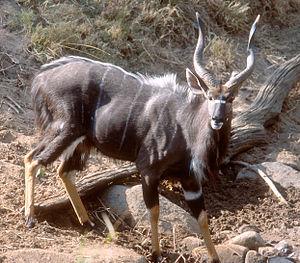
Le nyala est reconnaissable à sa robe zébrée verticalement de fines lignes blanches et à diverses taches blanches. Si le pelage de la femelle est d'un brun rougeâtre, le mâle est beaucoup plus foncé, brun ardoisé.